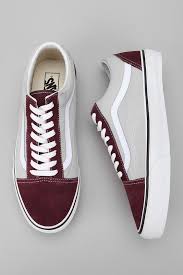
Waste category: shoes